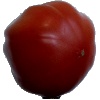
Label: tomato_heart